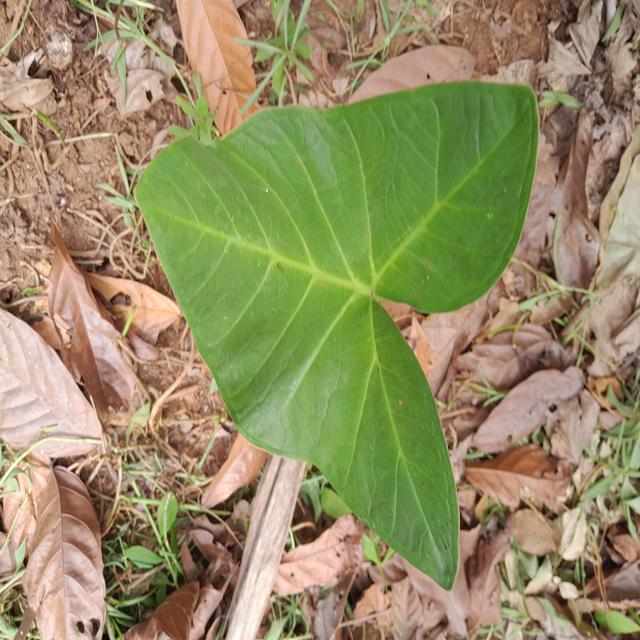
Label: Healthy